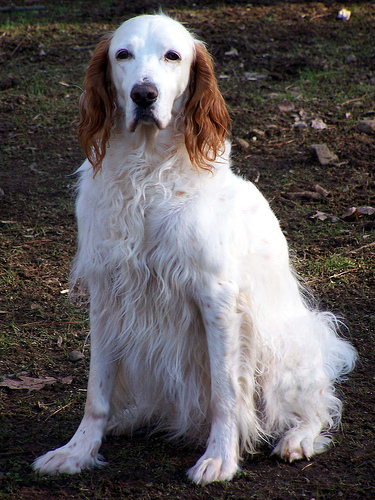
Breed: english setter